Cedar Point

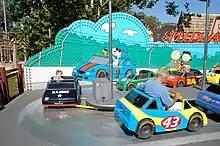
Peanuts 500 in Camp Snoopy

Planet Snoopy is a children's area that opened in 2008. All of its rides were relocated from the defunct Geauga Lake amusement park, with the exception of Joe Cools Dodgem School. It is located near WindSeeker and contains eight rides.